Yevgeni Pesegov

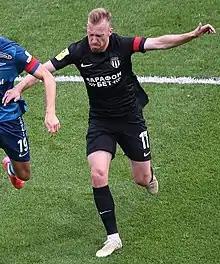
Pesegov with Rotor Volgograd in 2021

Yevgeni Valentinovich Pesegov (born 21 February 1989) is a Russian professional footballer who plays as a central midfielder.